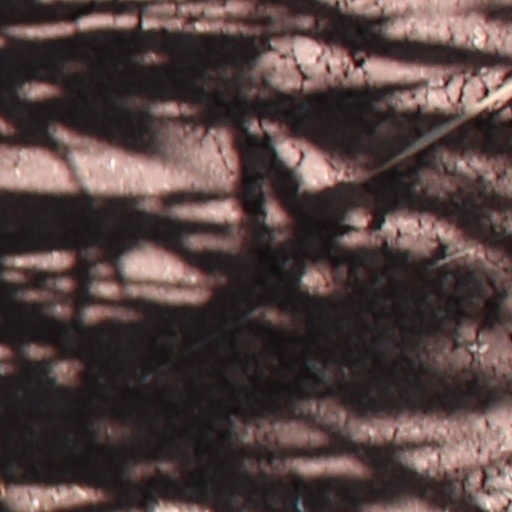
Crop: wheat